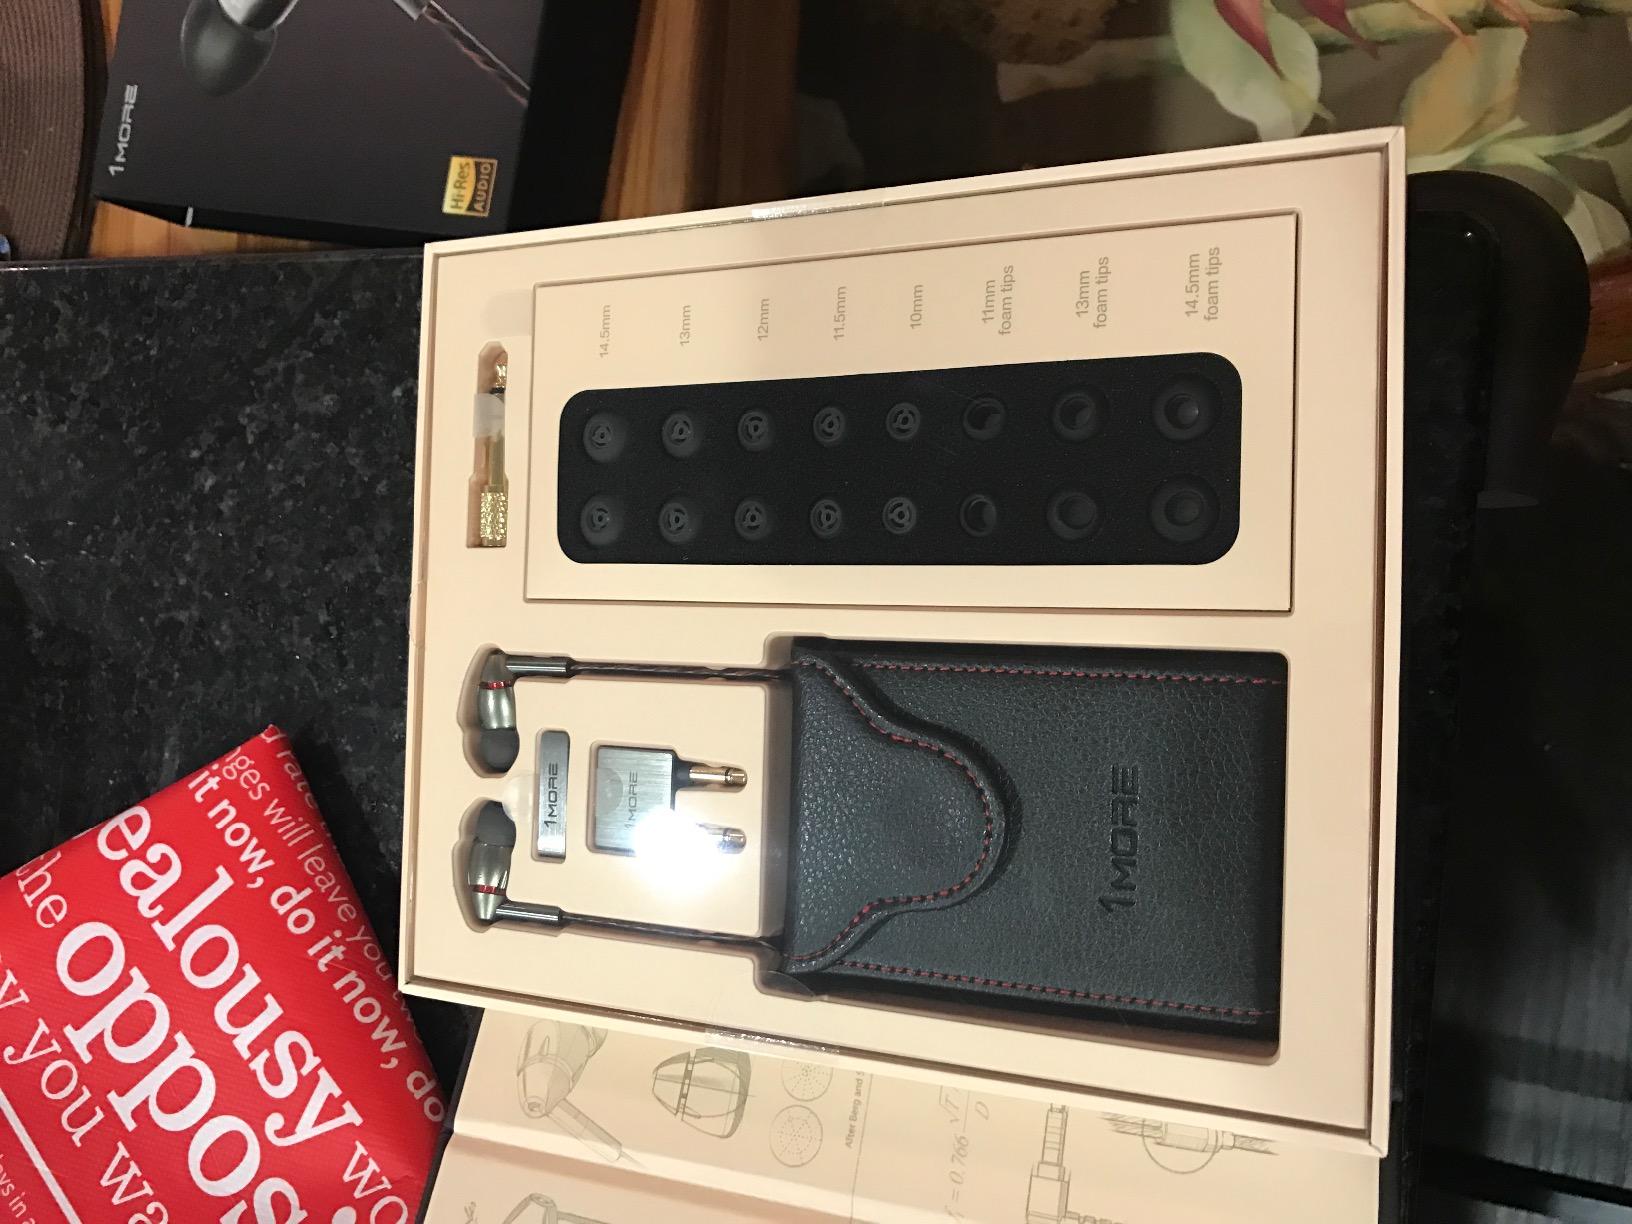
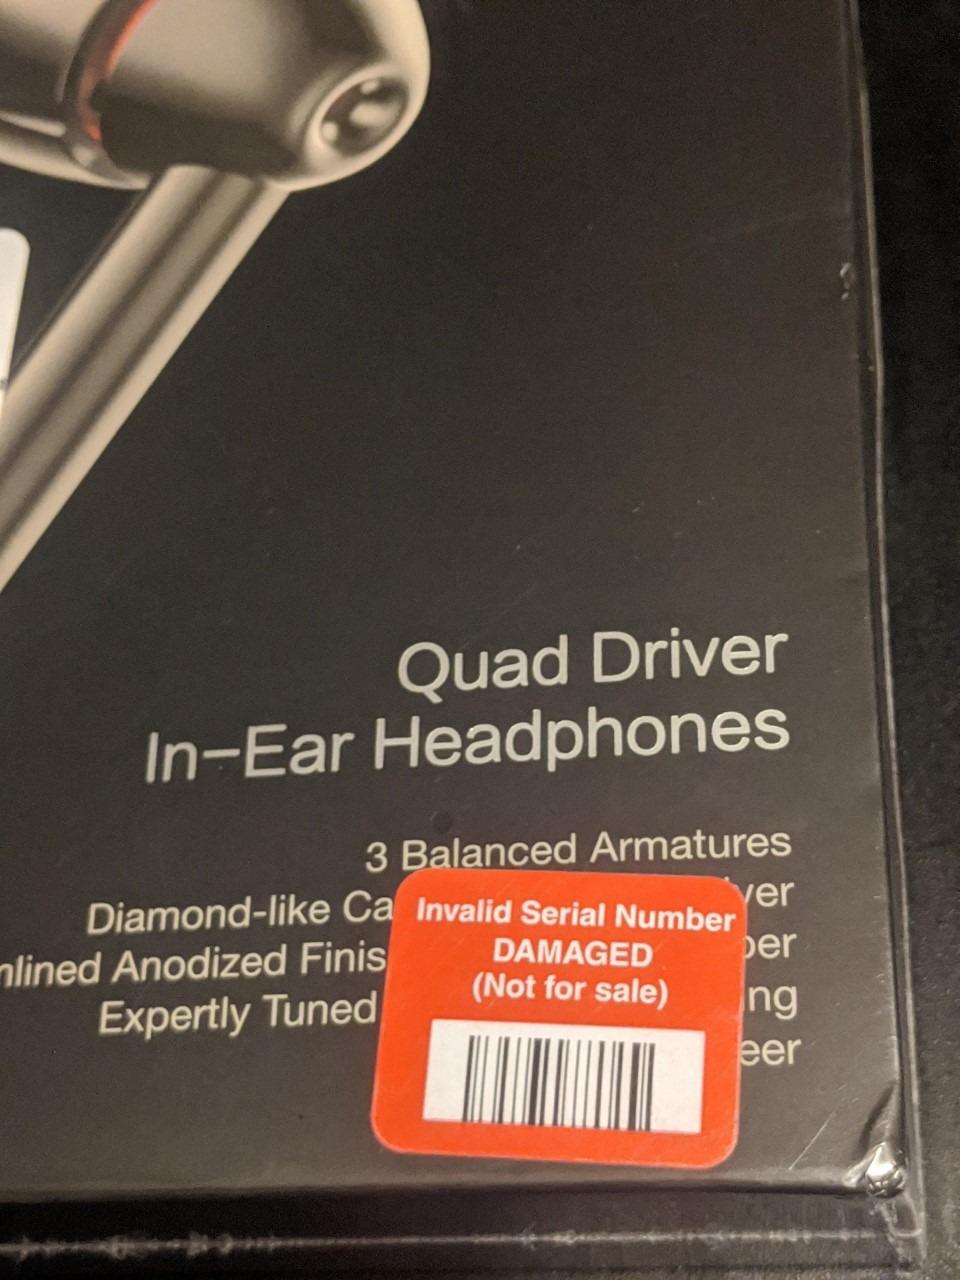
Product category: headphones
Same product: yes